Oliyampukal

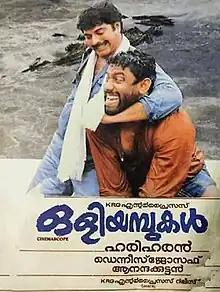
Poster

Oliyampukal is a 1990 Indian Malayalam-language political action film, directed by T. Hariharan, written by Dennis Joseph, and produced by K. G. Rajagopal. The film stars Mammootty, Rekha, Thilakan and Kaviyoor Ponnamma. This film did average business and was dubbed into Telugu as "Prathinidhi". The film had musical score by M S Viswanathan. It was a film directed by Hariharan without M. T. Vasudevan Nair as scenarist, soon after several films of the duo including the ever successful "Oru Vadakkan Veeragadha" (1989). This film also marked Aishwarya’s Malayalam debut (the daughter of notable South cinema female star, Lakshmi).